Urbanus Pardede

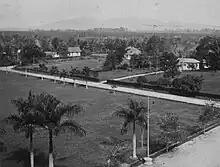
Pematangsiantar in 1923

At some point after the founding of the Communist Party of Indonesia (PKI) in 1920, Pardede joined it and became an active propagandist in Pematangsiantar. He became active as a newspaper editor at around that time, and worked at a paper called (discussion). He left that paper in 1925 to found a Malay language newspaper called (our voice) with a co-editor named Mangkoeto Sulaiman. The newspaper was printed three times per week; some reports said it was a Communist paper whereas others described it as an Indonesian nationalist one with leftist leanings. The paper also announced itself as being intended for all races and not for one particular ethnic readership. Pardede became commissioner of the new subsection of the PKI there as well. According to later police reports, that subsection grew to have 3000 members by 1927. They escaped police detection for some time because communications only took place orally and they had no formal organizational structure. Finally in July 1927 Pardede and 8 co-conspirators were detained without charge by the police in Medan, on the accusation that he was planning a "terrorist" action among contract workers from more than 20 plantations in Simalungun Regency. After his arrest, the printing of the paper fell to the local Assistant Resident S. M. Simandjoentak. The paper was raided by police in 1927, who were searching for Communist materials; the new editorial board had to issue a statement that Pardede's communist activities had been a private matter unknown to them, and that the paper had not been involved and were merely nationalists. ceased publication in mid-1927 due to lack of funds.